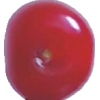
Label: cherry_sour